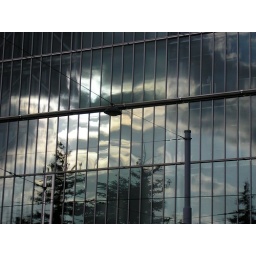
Early morning light reflected in the glass skin of a building at Place des Nations in Geneva